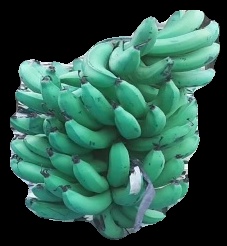
Variety: pachbale
Grade: grade3